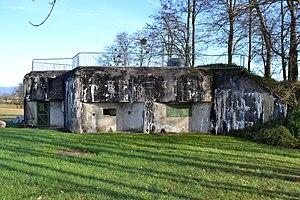
Casemate de l'Aschenbach n°86, Uffheim, Alsace, France
Le secteur défensif d'Altkirch, puis secteur fortifié d'Altkirch, est une partie de la ligne Maginot, situé entre le secteur fortifié de Mulhouse au nord et le secteur défensif de Montbéliard au sud-ouest.
La casemate de l’Aschenbach est une casemate d'infanterie d'intervalle de la ligne Maginot à deux chambres de tir. La casemate est situé sur la commune d’Uffheim. Elle comporte par chambre de tir : deux créneaux en échelons refusés, un pour canon antichar et un pour mitrailleuse Hotchkiss Mle 1914.